Murray Lender

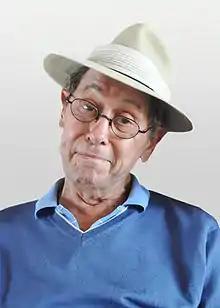
Murray Lender.

Murray Isaac Lender (October 29, 1930 – March 21, 2012) was an American businessman and entrepreneur who helped expand his father's small, Connecticut bagel bakery, Lender's Bagels, into a nationwide brand. Murray Lender served as the chief executive officer of Lender's, while his brother, Marvin, served as the company's president. Under Murray Lender, Lender's Bagels began selling frozen bagels to supermarkets in 1960, introducing many American consumers to the bagel for the first time. The "Washington Post" called Lender "the most important man in the modern history of bagels." Murray Lender also became known to the public for appearing in a series of television commercials for Lender's Bagels.